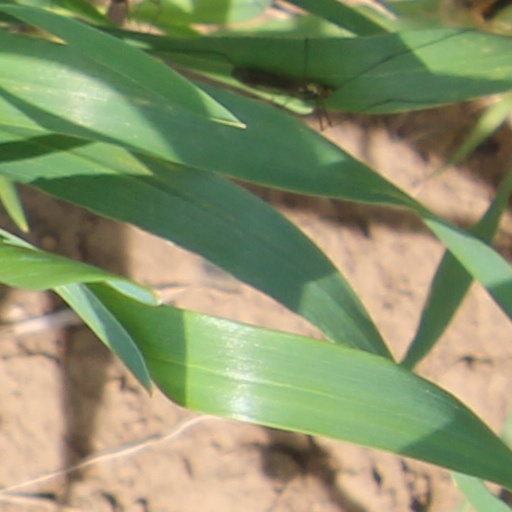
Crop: wheat